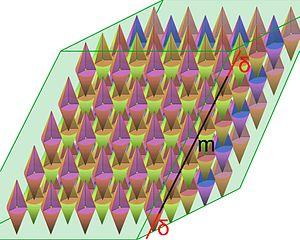
Illustration du théorème de Minkowski sur la géométrie des nombres.
En mathématiques, le théorème de Blichfeldt est le théorème suivant, démontré en 1914 par Hans Blichfeldt :